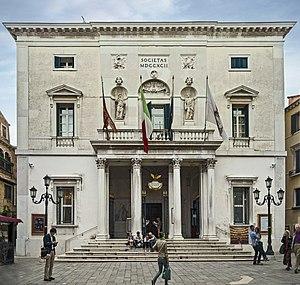
San Marco est un des six sestieri de Venise dont il constitue le cœur depuis la fondation de la Sérénissime.
La liste ci-après présente les salles d'opéra dans le monde, qu'il s'agisse d'édifices dédiés
Commissaire Brunetti est une série télévisée policière allemande adaptée des romans de Donna Leon ayant pour héros Guido Brunetti, policier à Venise, et diffusée depuis le 12 octobre 2000 sur ARD.